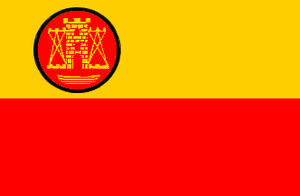
Le territoire de Memel ou région de Klaipėda est une région située autour de l'actuelle ville lituanienne de Klaipėda qui bénéficia d'un statut particulier entre 1920 et 1939.
L'Empire allemand est le régime politique de l'Allemagne de 1871 à 1918. État-nation historique de l'Allemagne, l'Empire allemand est une monarchie parlementaire autoritaire avec une organisation territoriale fédérale.
L'arrondissement de Memel est l'arrondissement le plus au nord de l'Empire allemand et a existé de 1818 à 1944. De 1920 à 1939, l'arrondissement est rattaché au territoire de Memel puis à la Lituanie avant d'être de nouveau rattaché au territoire allemand. Le 1 octobre 1944, l'arrondissement comprend 75 petites municipalités aux alentours de la ville de Memel. La zone appartient désormais à la Lituanie, où Memel est le siège administratif de l'apskritis de Klaipėda.